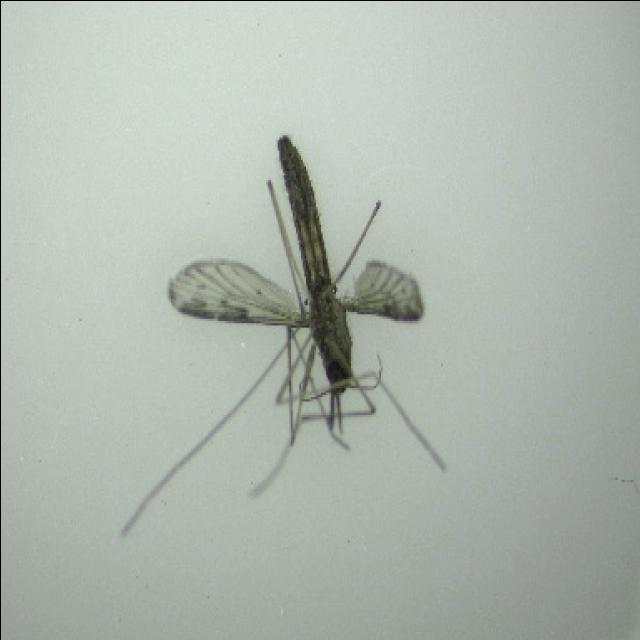
Species: anopheles_sinensis